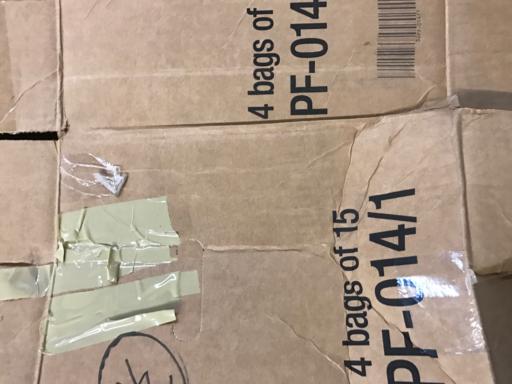
Waste category: cardboard